Wattay International Airport

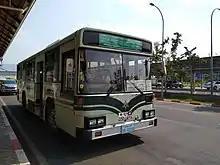
An airport shuttle bus

The airport has a bonded warehouse building for air cargo passing through the airport. The facility is operated by Lao-Japan Airport Terminal Building Service Co. Ltd.